Post-unification Italian brigandage

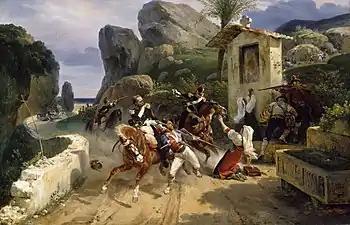
Brigands surprised by papal troops in the Roman Campagna. Painting by Horace Vernet från 1831

Following the upheaval during Sicily's transition out of feudalism in 1812, a lack of an effective police force made banditry a serious problem in much of rural Sicily during the 19th century. Rising food prices, the loss of public and church lands, and the loss of feudal common rights pushed many desperate peasants into banditry.